Periodic table

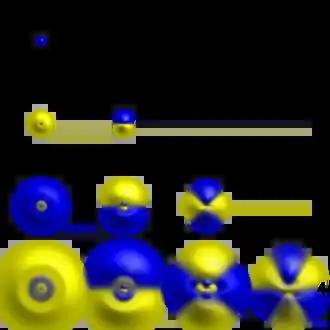
3D views of some hydrogen-like atomic orbitals showing probability density and phase (g orbitals and higher are not shown)

Each chemical element has a unique atomic number ("Z" for "Zahl", German for "number") representing the number of protons in its nucleus. Each distinct atomic number therefore corresponds to a class of atom: these classes are called the chemical elements. The chemical elements are what the periodic table classifies and organizes. Hydrogen is the element with atomic number 1; helium, atomic number 2; lithium, atomic number 3; and so on. Each of these names can be further abbreviated by a one- or two-letter chemical symbol; those for hydrogen, helium, and lithium are respectively H, He, and Li. Neutrons do not affect the atom's chemical identity, but do affect its weight. Atoms with the same number of protons but different numbers of neutrons are called isotopes of the same chemical element. Naturally occurring elements usually occur as mixes of different isotopes; since each isotope usually occurs with a characteristic abundance, naturally occurring elements have well-defined atomic weights, defined as the average mass of a naturally occurring atom of that element.